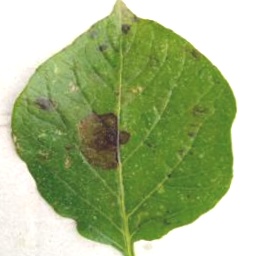
Etiqueta: Late Blight